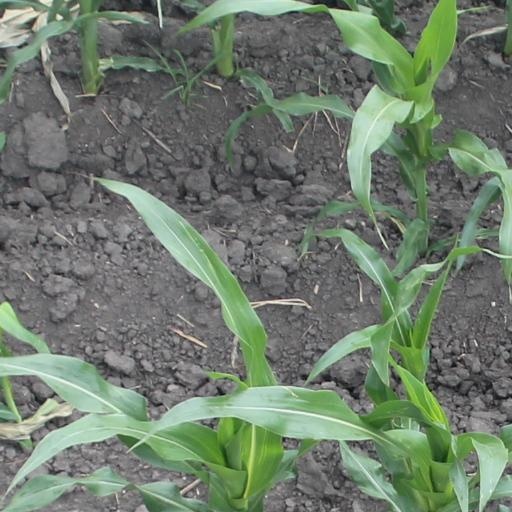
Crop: maize; corn